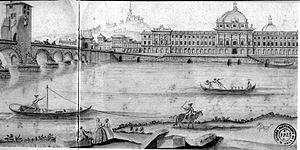
L'Hôtel-Dieu de Lyon et le pont de la Guillotière à la fin du XVIIIe siècle. Aquarelle anonyme.
L'Hôtel-Dieu de Lyon est l'un des plus grands bâtiments de la presqu'île de Lyon. Il est construit en bordure ouest du Rhône, dans le quartier de Bellecour. Ce n'est pas le premier hôpital lyonnais. Son rôle hospitalier lui a été dévolu par un autre établissement, créé en 542. L'hôpital Notre-Dame de Lyon, sis à Saint Paul, successivement appelé Notre-Dame du Pont, Notre-Dame de la Graneterie, Notre-Dame de la Saunerie et Hôpital Saint- Eloi et qui disparait vers la fin du XVᵉ siècle. En 2007, il a été décidé de transférer ses services dans d'autres établissements afin de pouvoir louer son bâtiment et son site exceptionnels. De 2010 à 2015, le bâtiment resta désaffecté, et d'importants travaux sur environ trois ans pour une utilisation hôtelière, muséale et également pour accueillir la cité de la gastronomie. Il ouvre en juin 2019.
Jean-Baptiste Lanoix, né le 16 mars 1740 à Larche et mort le 20 juillet 1845 à La Guillotière, est un pharmacien et chimiste français, auteur d'un manifeste qui pose les bases de l’éclairage et du chauffage au gaz qu'il mit en application en construisant une usine à Lyon.
Antoine-Frédéric Ozanam est un professeur de littérature étrangère à la Sorbonne, fondateur de la Société de Saint-Vincent-de-Paul, historien et essayiste catholique français ; il a été béatifié par le pape Jean-Paul II le 22 août 1997.